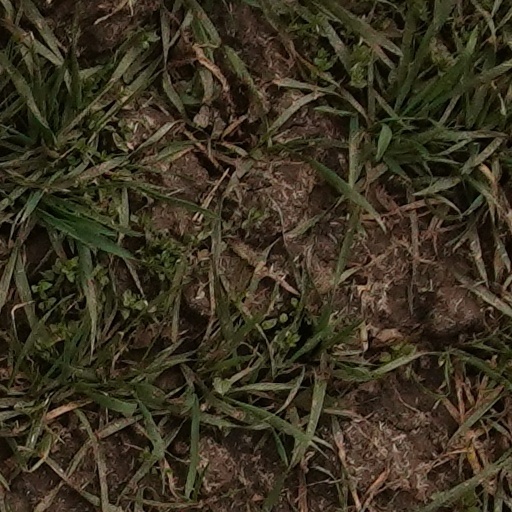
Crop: wheat